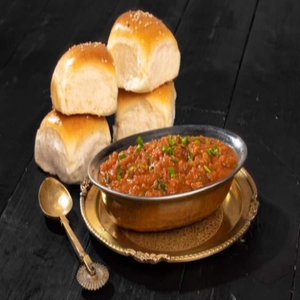
Dish: pavbhaji